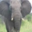
Label: elephant